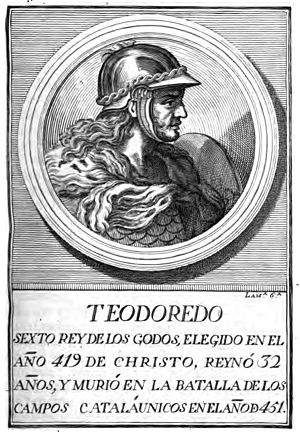
Theoderik 1.
Theoderik 1. blev visigoternes konge, da Wallia døde i 418. Han fuldførte folkets bosættelse i området omkring Toulouse og Bordeaux og han udbyggede efterfølgende goternes indflydelse i Gallien. Visigoterne var i det meste af hans regeringstid allierede med det vestromerske rige, og Theoderik faldt i slaget ved Chalons, hvor hans hær kæmpede på vestromersk side mod de indtrængende hunner, der blev ledet af Attila.